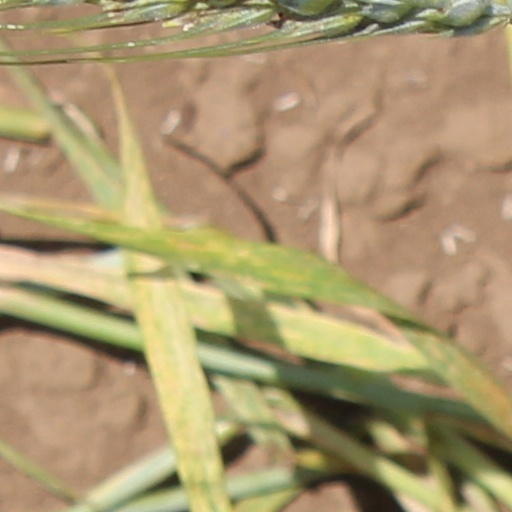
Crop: wheat